Sphecius grandis

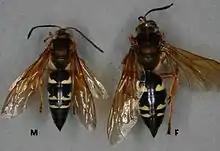
"Sphecius speciosus" (eastern cicada killer) shares many behavioral similarities with "Sphecius grandis".

Because males emerge earlier than females, the males compete for mating territories surrounding the nests in which the females are located. During a fight, the males risk damaging their wings or appendages by butting and grappling. Another defense technique is to grab another male and carry it high into the air, which is thought to be a demonstration of strength. As a general rule, the larger the male the more predominant he is in battles. Age influences the success in the defense and security of territory; the younger the wasp the greater the chance of a successful takeover of territory. Some small males even engage in non-territorial mating tactics, and delay their emergence so as to have a fairer chance of survival.